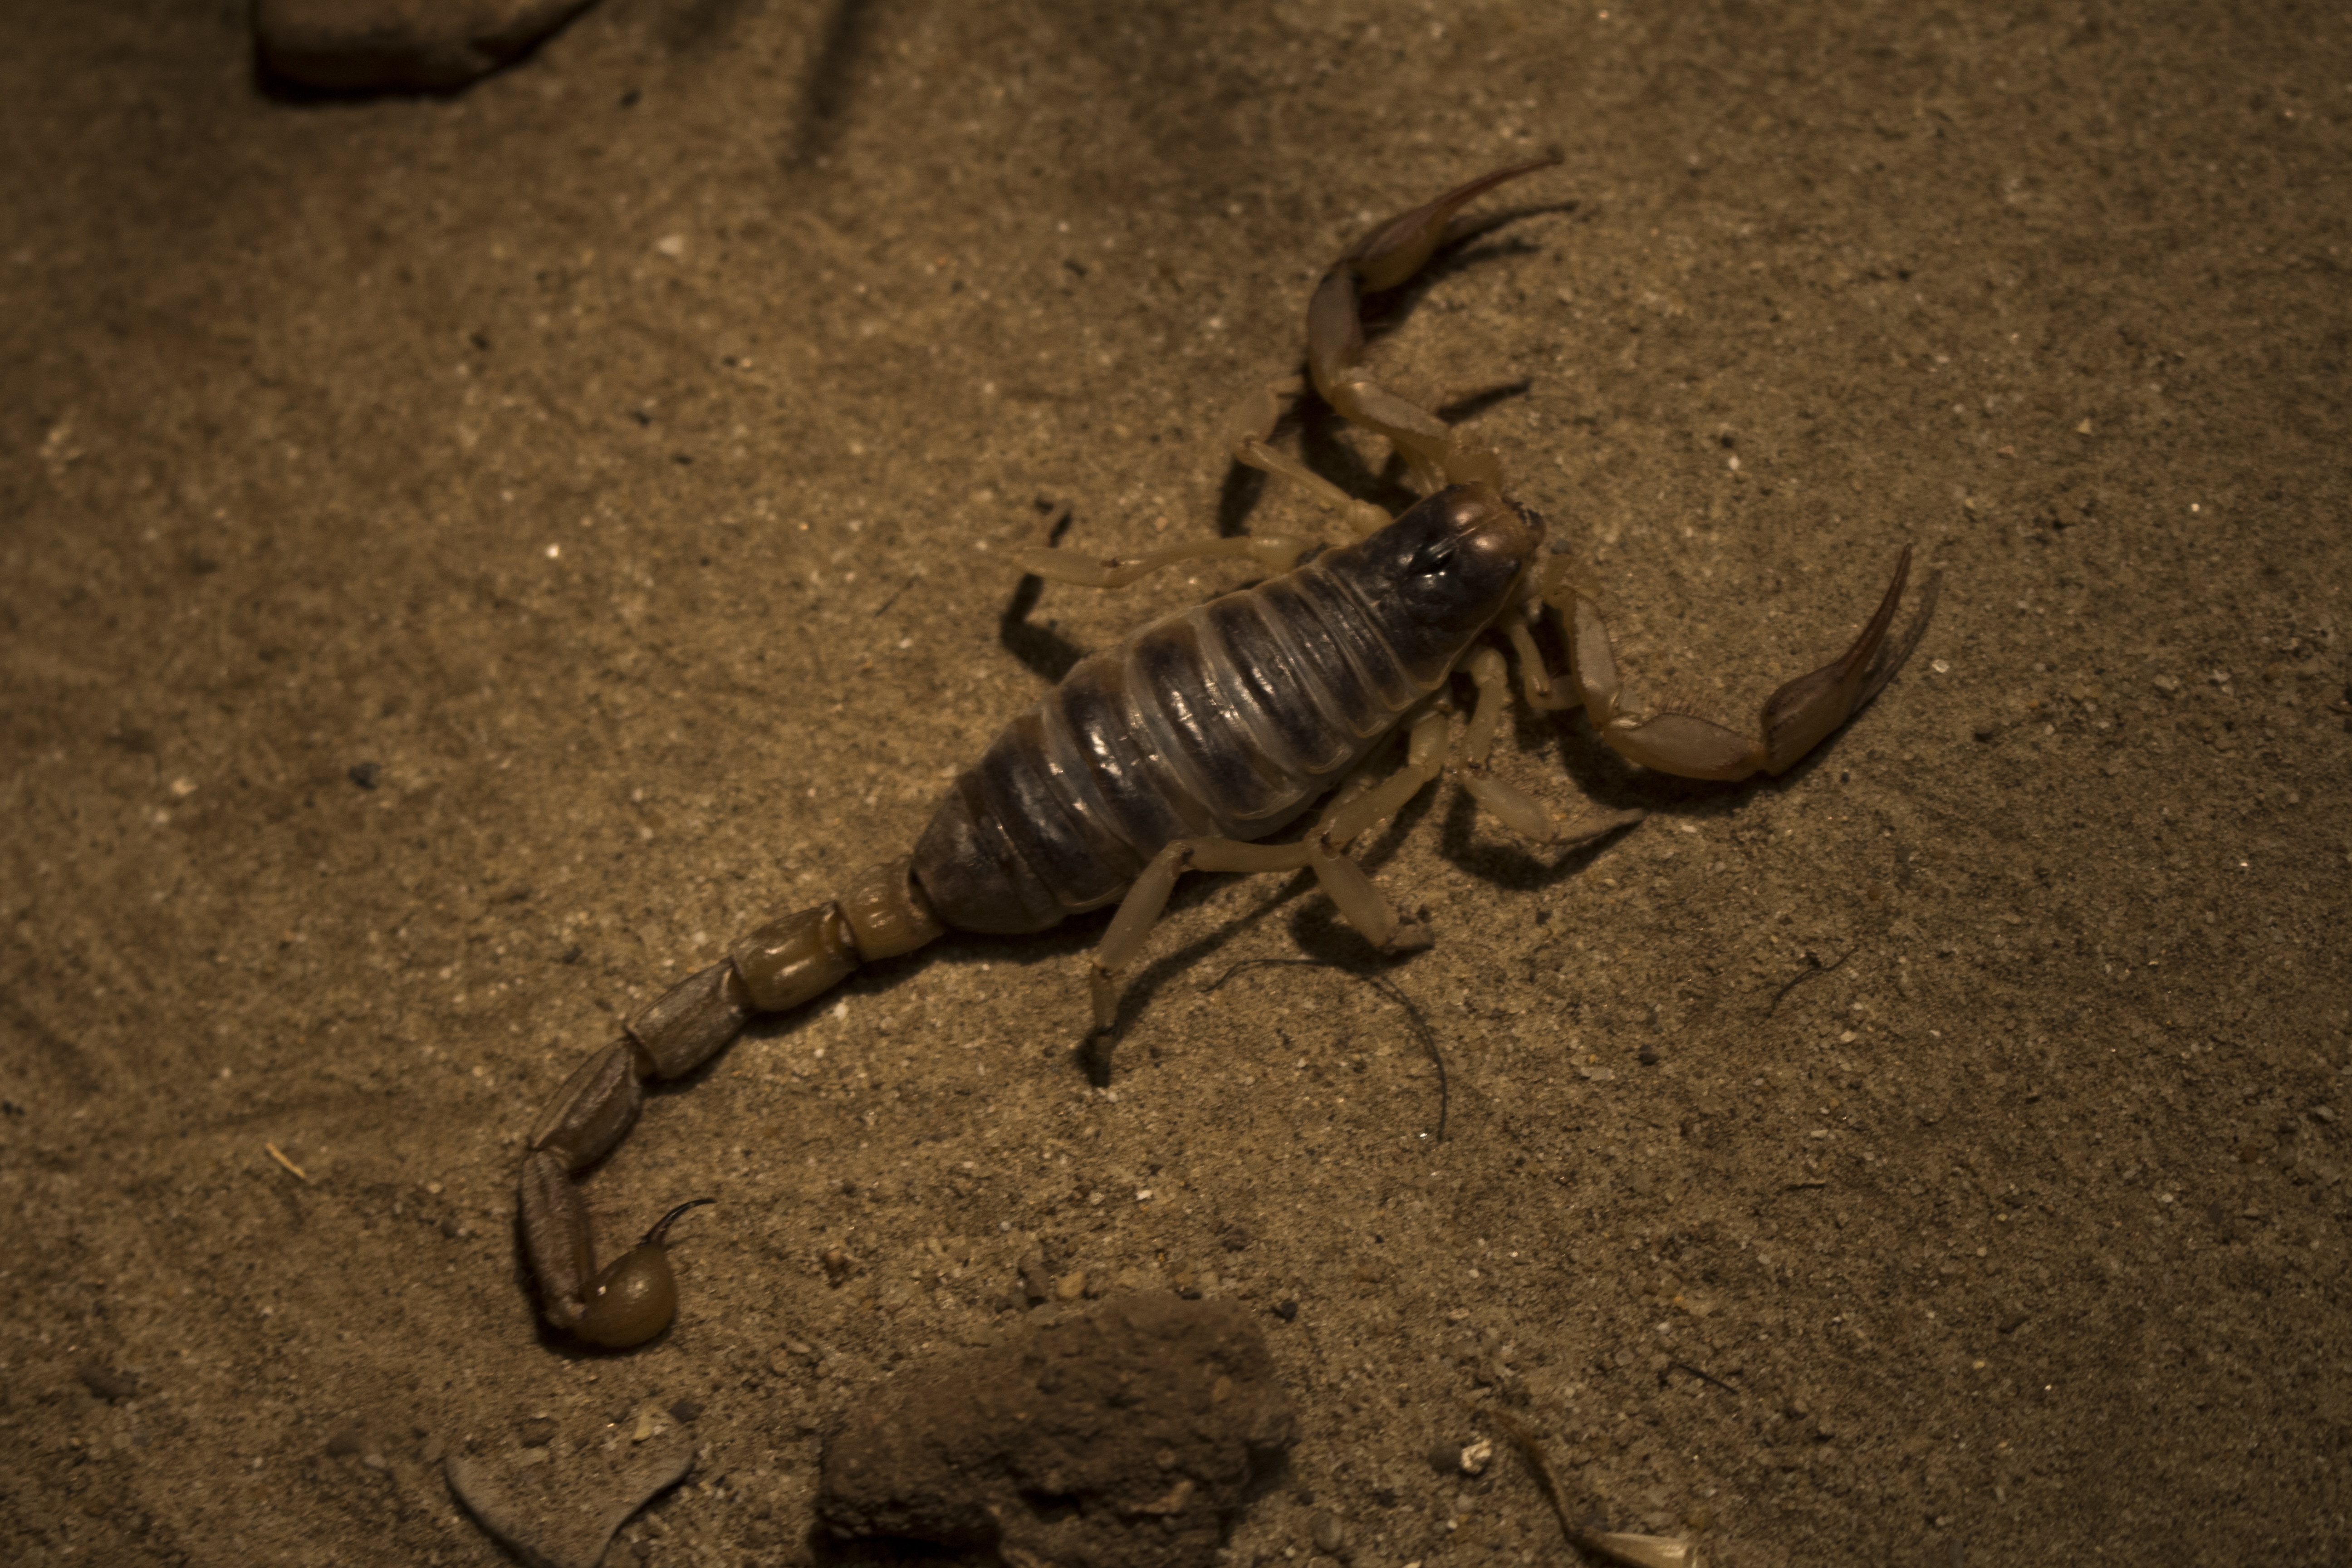
rock, desert, old, animal, wildlife, environment, museum, soil, reptile, amphibian, skull, fauna, lizard, invertebrate, hatchling, science, scorpion, arachnid, skeleton, dinosaur, prehistoric, burrow, arthropod, arachnids and insects